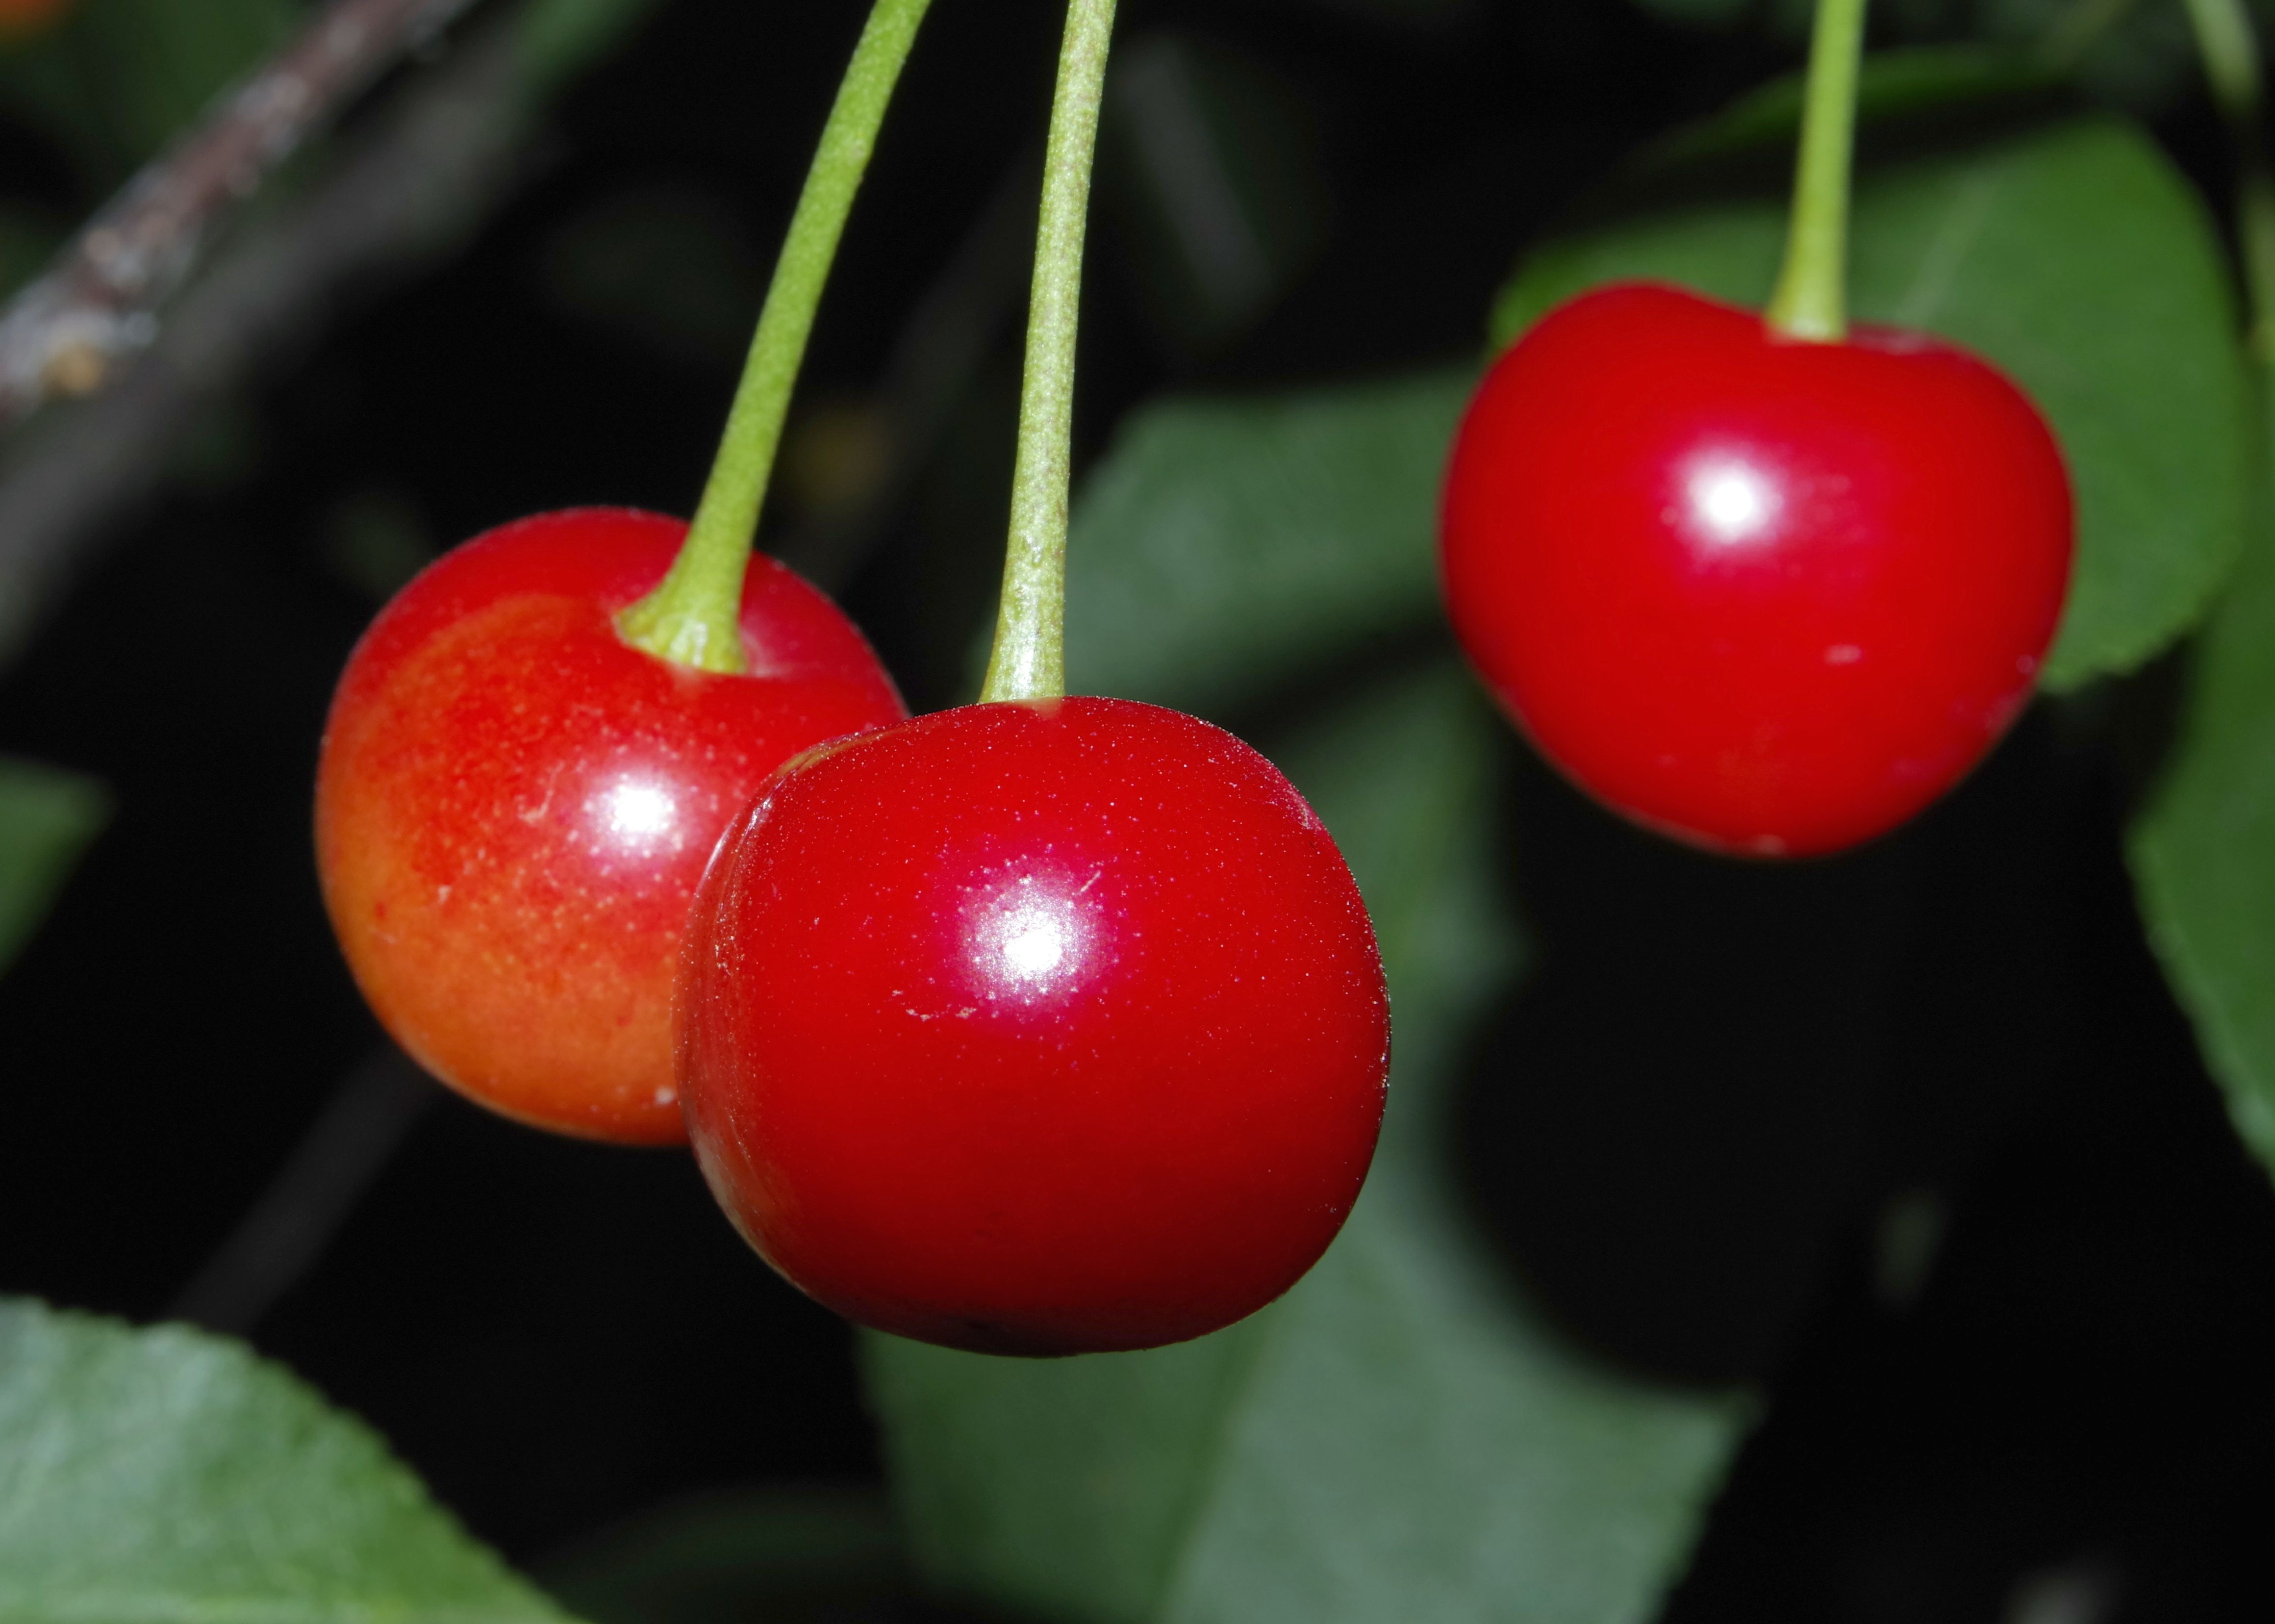
tree, nature, plant, fruit, leaf, flower, food, red, produce, vegetable, fresh, garden, health, vitamin, sad, eating, lean, balls, cherry, cherries, macro photography, flowering plant, rose family, acerola, malpighia, compote, land plant